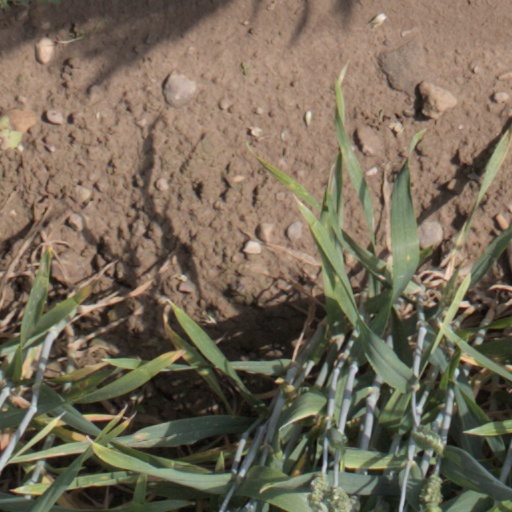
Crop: wheat